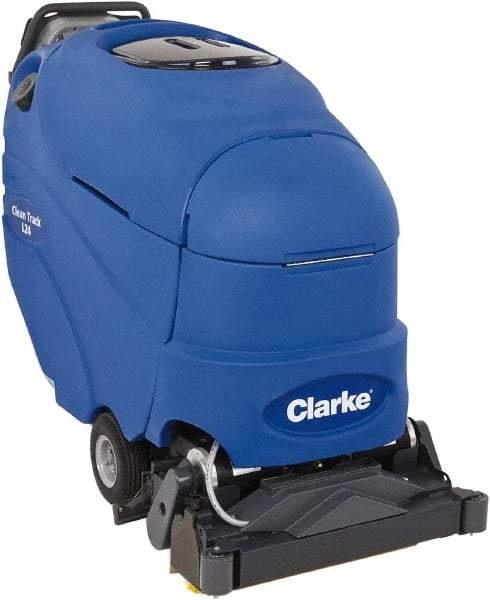
Clarke - 24" Cleaning Width, 70" Water Lift, Walk Behind Carpet Extractor - 93 CFM Air Flow, 20 Gal Tank Capacity, 16 Gal Tank Recovery Capacity, 100 Pump psi
Item #: 35702034 Brand: Clarke Model #: 56317013 Exact Tooling IR#: 04 Product Specifications Type Carpet Extractor Cleaning Width (Inch) 24 Water Lift (Inch) 70 Portable No Walk Behind or Self Propelled Walk Behind With Heater No Air Flow (CFM) 93.00 Solution Tank Capacity (Gal.) 20.00 Recovery Tank Capacity (Gal.) 16.00 Solution Pump Pressure Rating (psi) 100 Includes Multi-Surface Brush; Cylindrical Brush; Electronic Float Switch Kit; Hose
Brand: Clarke
Category: Home & Garden > Household Appliances > Floor & Steam Cleaners > Carpet Steamers > Upright Carpet Steamers